Crowned cormorant

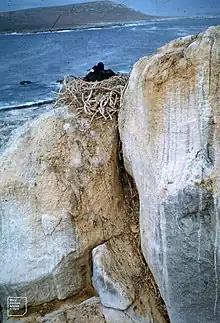
Crowned cormorant in Lycium nest, Robben Island

It builds a nest from kelp, sticks, bones and lines it with kelp or feathers. The nest is usually in an elevated position such as a rocks, trees or man-made structures, but may be built on the ground.